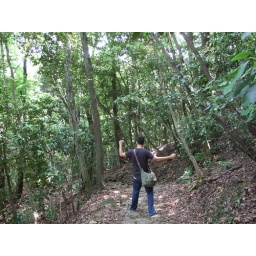
Me storming back down the mountain in frustration at not finding a castle